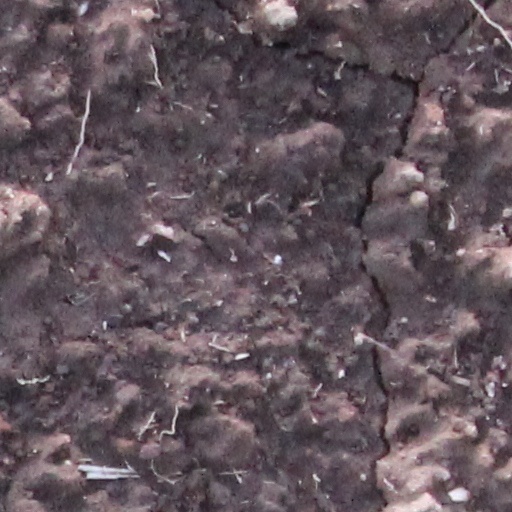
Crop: wheat